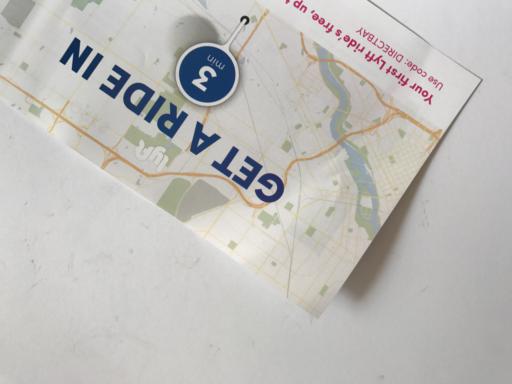
Waste category: paper